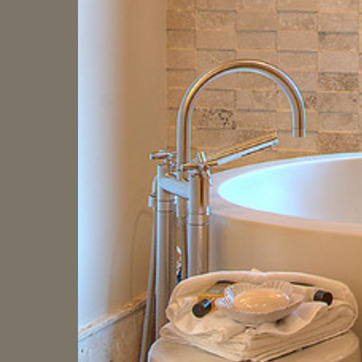
Material: metal